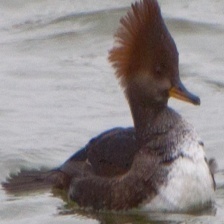
Species: HOODED MERGANSER
Scientific name: LOPHODYTES CUCULLATUS